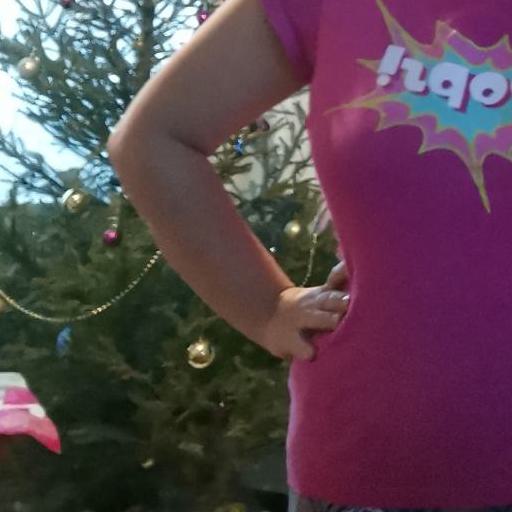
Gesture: no_gesture